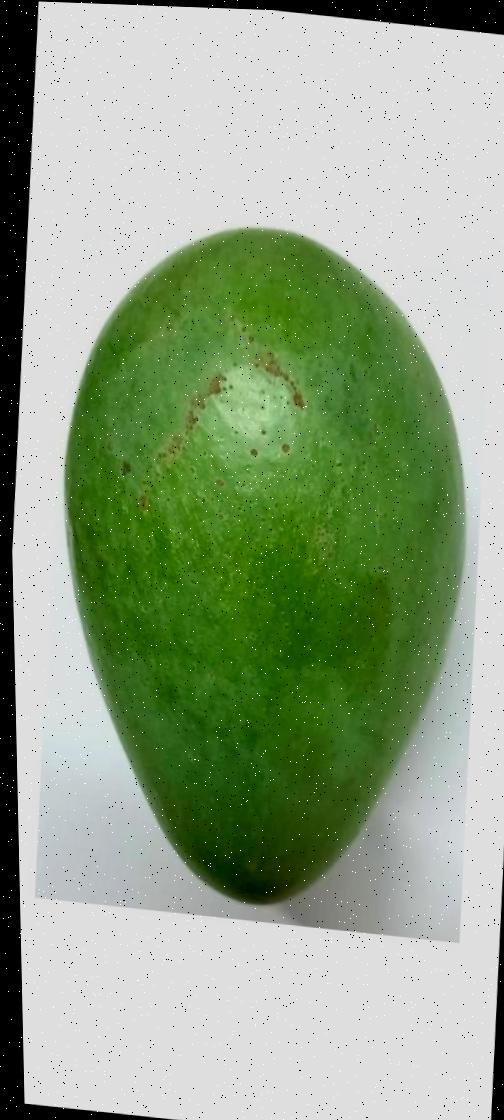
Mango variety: Amrapali